Dead or Alive 2

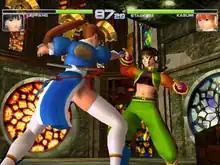
A fight between Kasumi and Leifang in "DOA2" on the Dreamcast

"Dead or Alive 2" takes after its predecessor in gameplay, retaining its speed and reaction time-focused combat. The two kinds of hold, Offensive Hold and Defensive Hold, return; the latter are executed by holding back or forward on the directional pad along with the guard input to either force away or counter-damage an opponent. The "danger zones" from the original are removed in favor of more interactive areas.